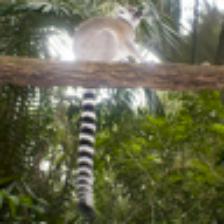
Label: NonHuman